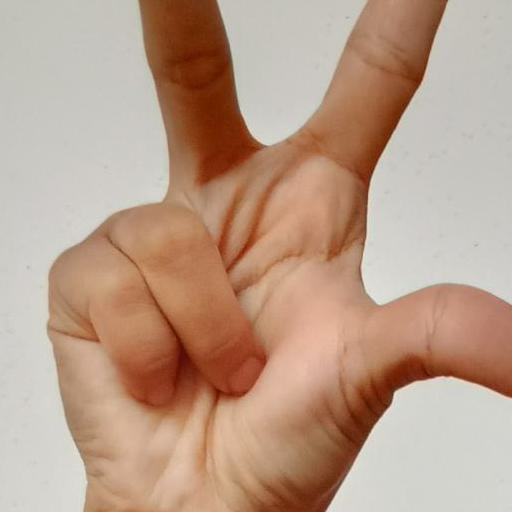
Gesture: three2